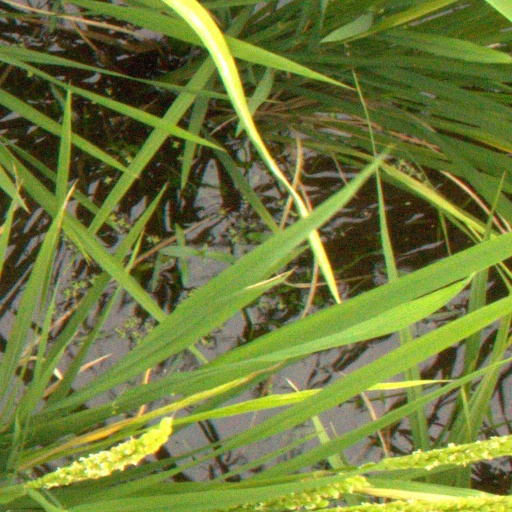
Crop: rice